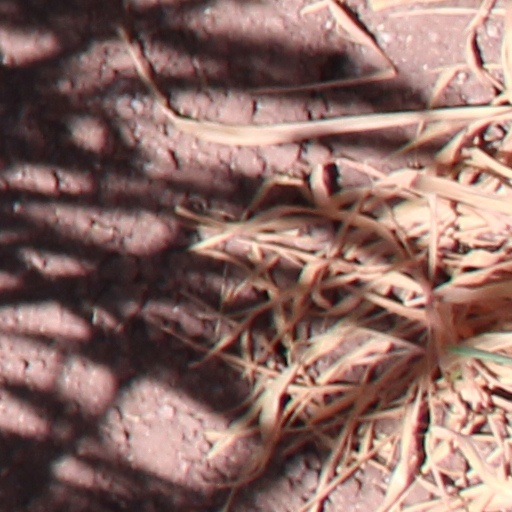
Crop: wheat